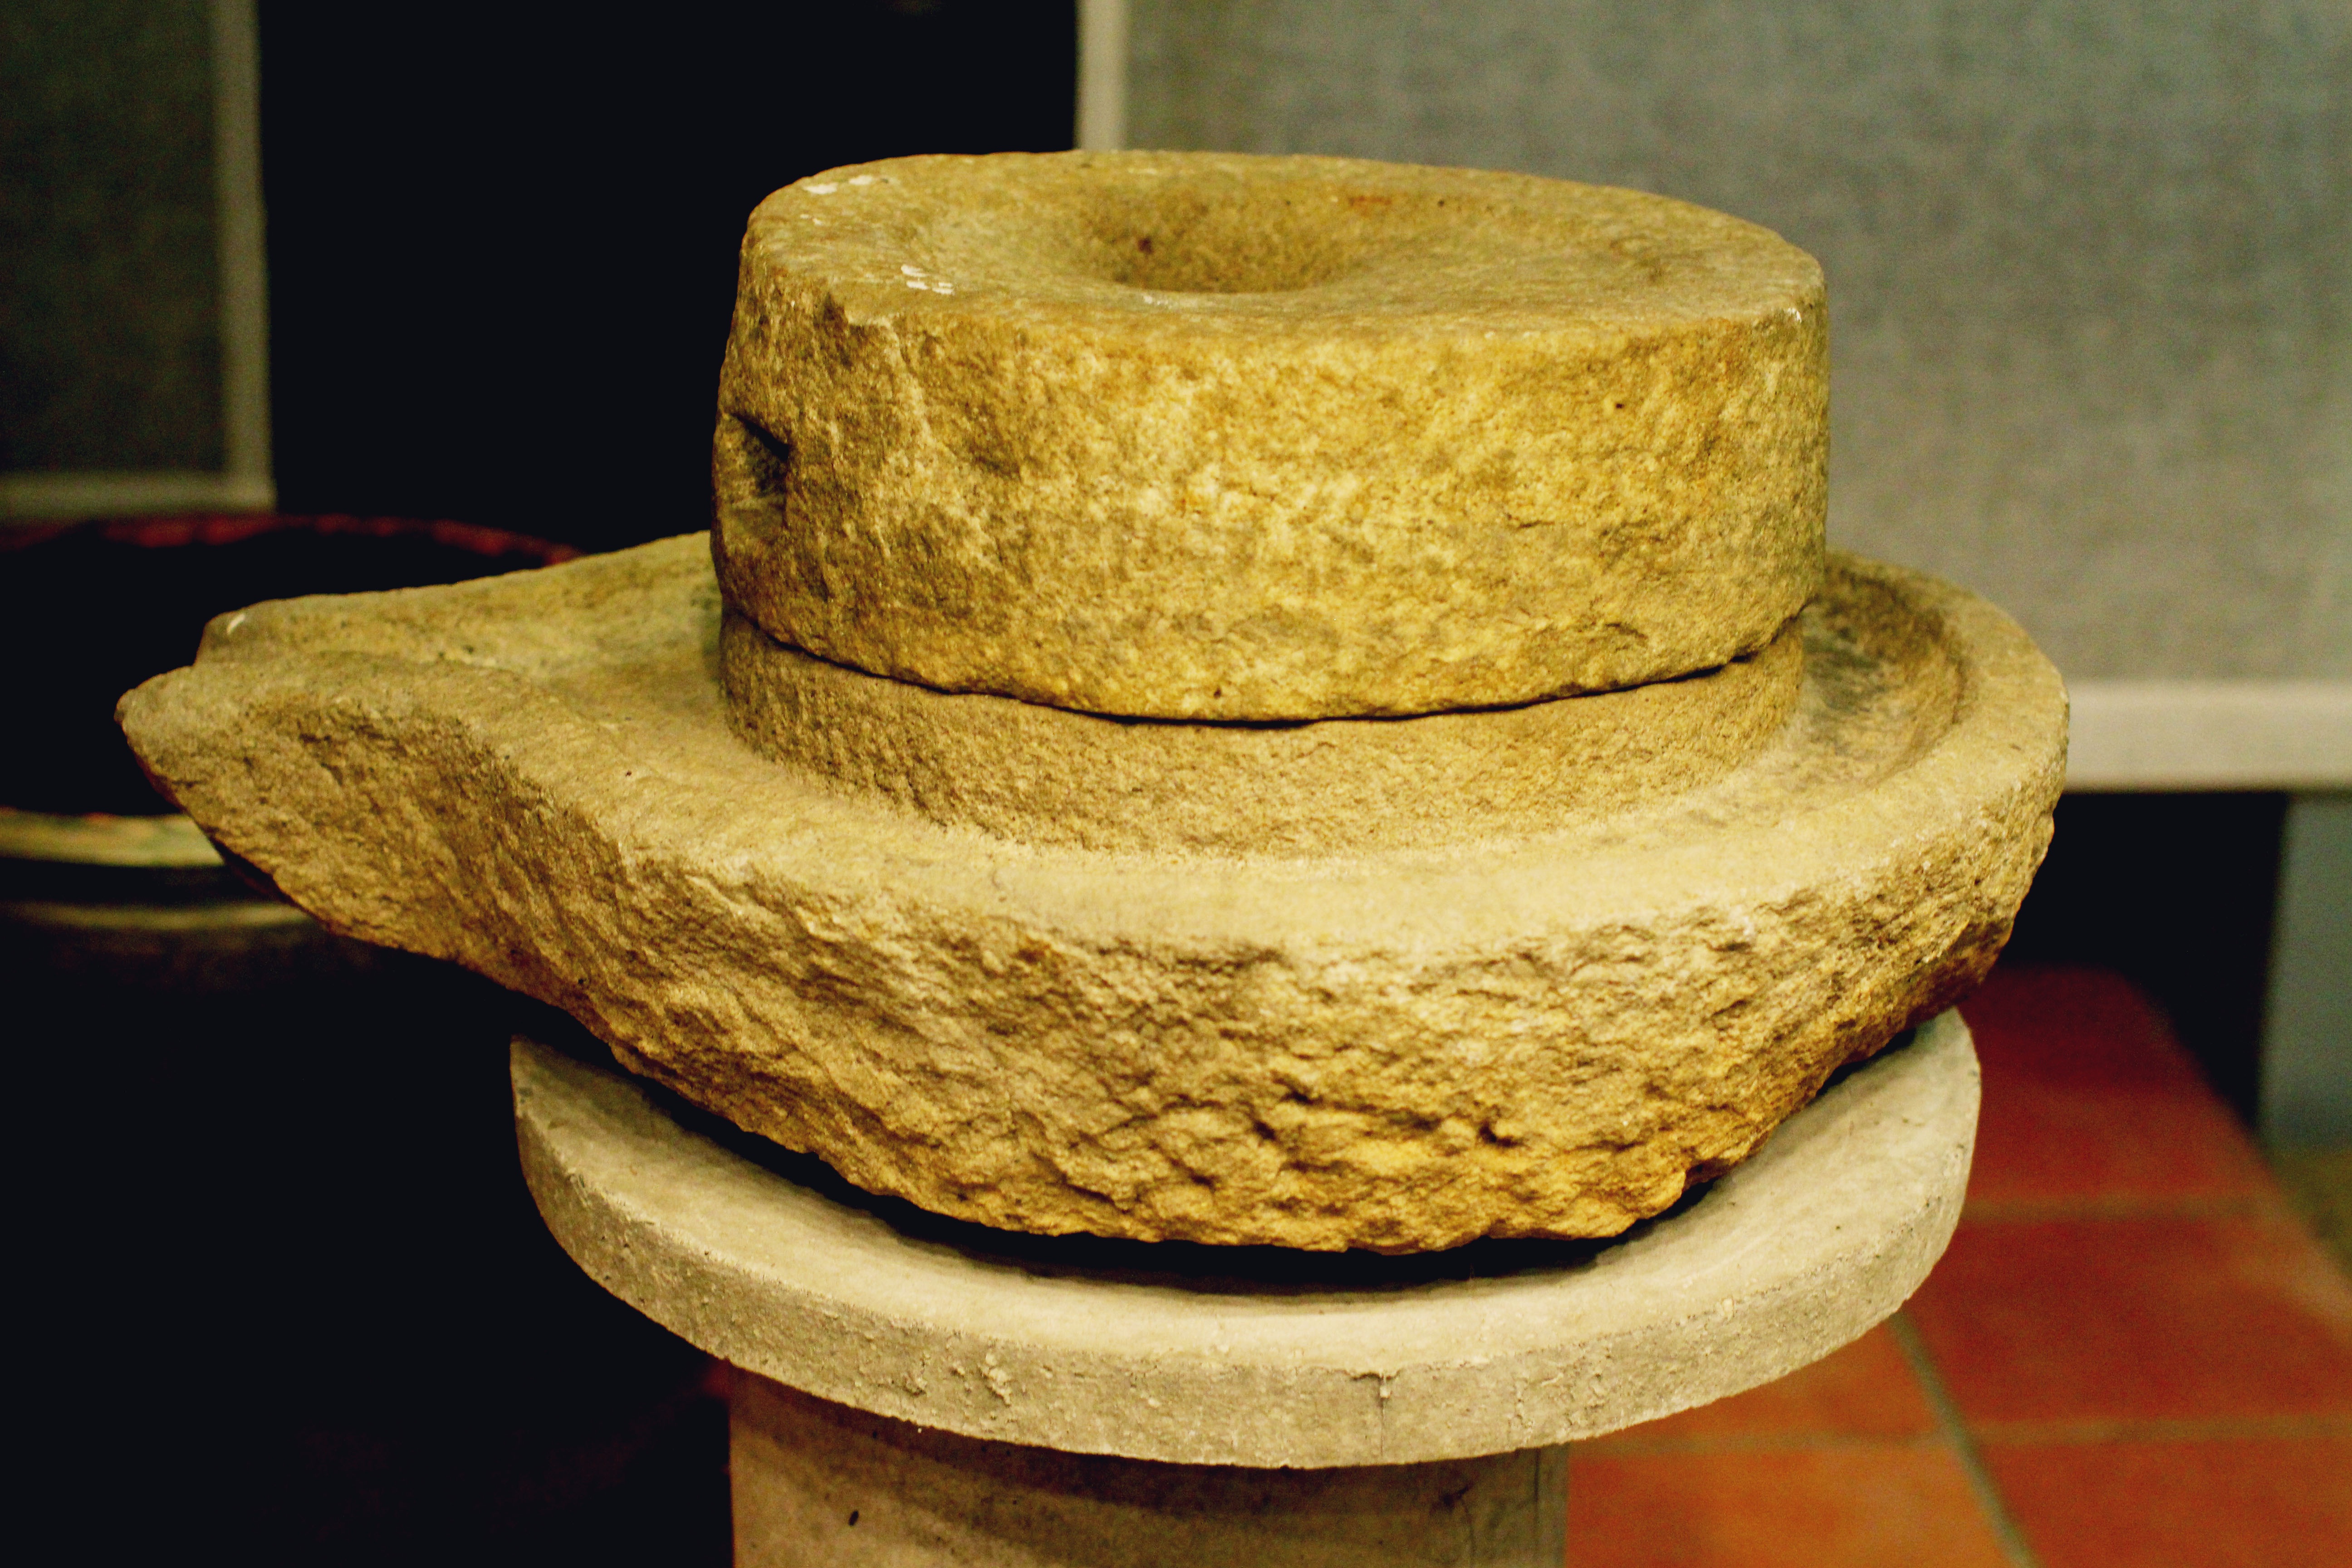
wood, stone, asia, hat, clothing, yellow, lighting, art, taiwan, shape, stone mill, man made object, ancient history, fashion accessory